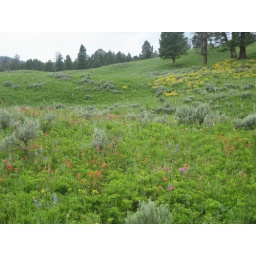
A field of flowers by Trout Lake.